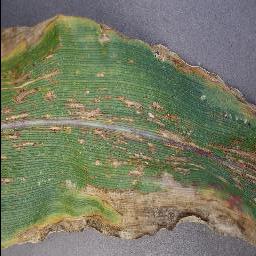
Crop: corn
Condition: (maize)_cercospora_spot_gray_spot